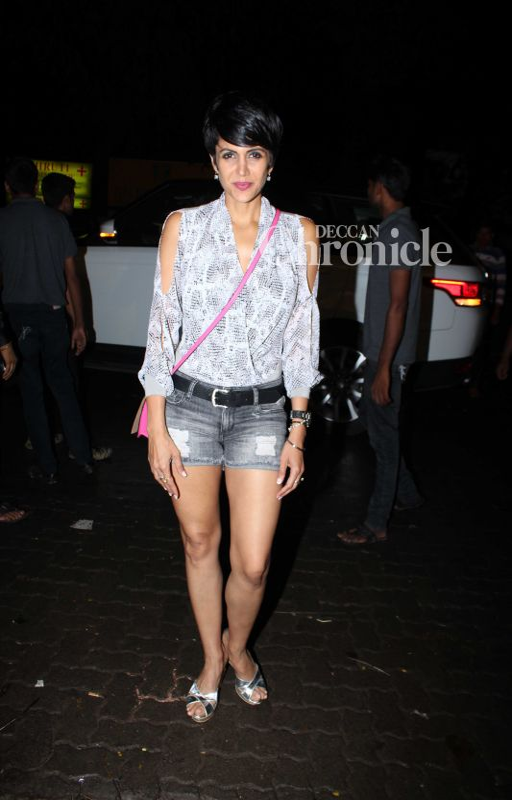
actor also came out in style for the bash .